Ágnes Szávay career statistics

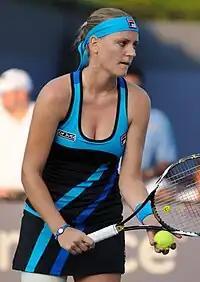

"Only main-draw results in WTA Tour, Grand Slam tournaments, Billie Jean King Cup (Fed Cup), Hopman Cup and Olympic Games are included in win–loss records."